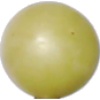
Label: Grape White 2